Pink Line (Delhi Metro)

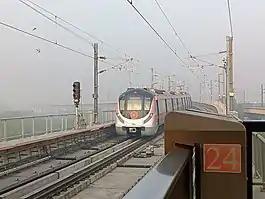
Pink Line near Anand Vihar Station

The Pink Line (Line 7) is a metro rail line of the Delhi Metro, a rapid transit system in Delhi, India. It consists of 38 metro stations from Majlis Park to Shiv Vihar, both in North Delhi.